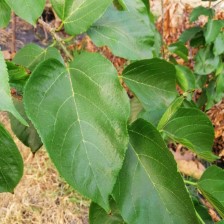
Variety: TaiwanMeacho